The Tractate Middoth (film)

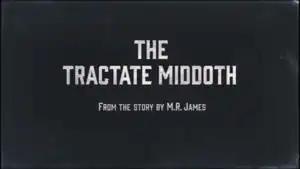
Title screen

The Tractate Middoth is a short film which is part of the British supernatural anthology series "A Ghost Story for Christmas". Produced by Susie Liggat, it is the first instalment to be written and directed by Mark Gatiss, who has helmed every subsequent episode as of 2023. It is based on the ghost story of the same name by M. R. James, first published in the collection "More Ghost Stories of an Antiquary" (1911), and first aired on BBC Two on 25 December 2013.